Katashiro

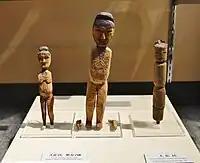
Katashiro from the Heian period located in Kyoto City Archaeological Museum

A is a kind of where a kami is said to enter which has a human form. In Shinto rituals and folk customs, dolls are used as human substitutes to transfer sins and impurities during exorcisms. They are usually made of paper or thin boards. After the exorcism, they are thrown into the river or sea, or burned. During Hinamatsuri in March, people use these dolls as to stroke the parts of their bodies that are not in good shape, and then cast them into the river or sea to pray for the growth of their children.